War of the Birds

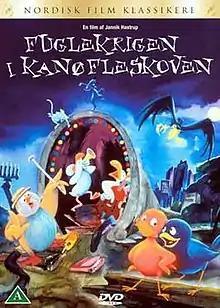
Danish DVD cover

War of the Birds is a 1990 Danish adult animated drama film directed by Jannik Hastrup, about two orphan birds, Oliver and Olivia, who fight against an evil vulture-like bird-of-prey with the help of two mice. It is based on a book with a similar name (Fuglekrigen, or "The Bird-War" in English) from the writer,